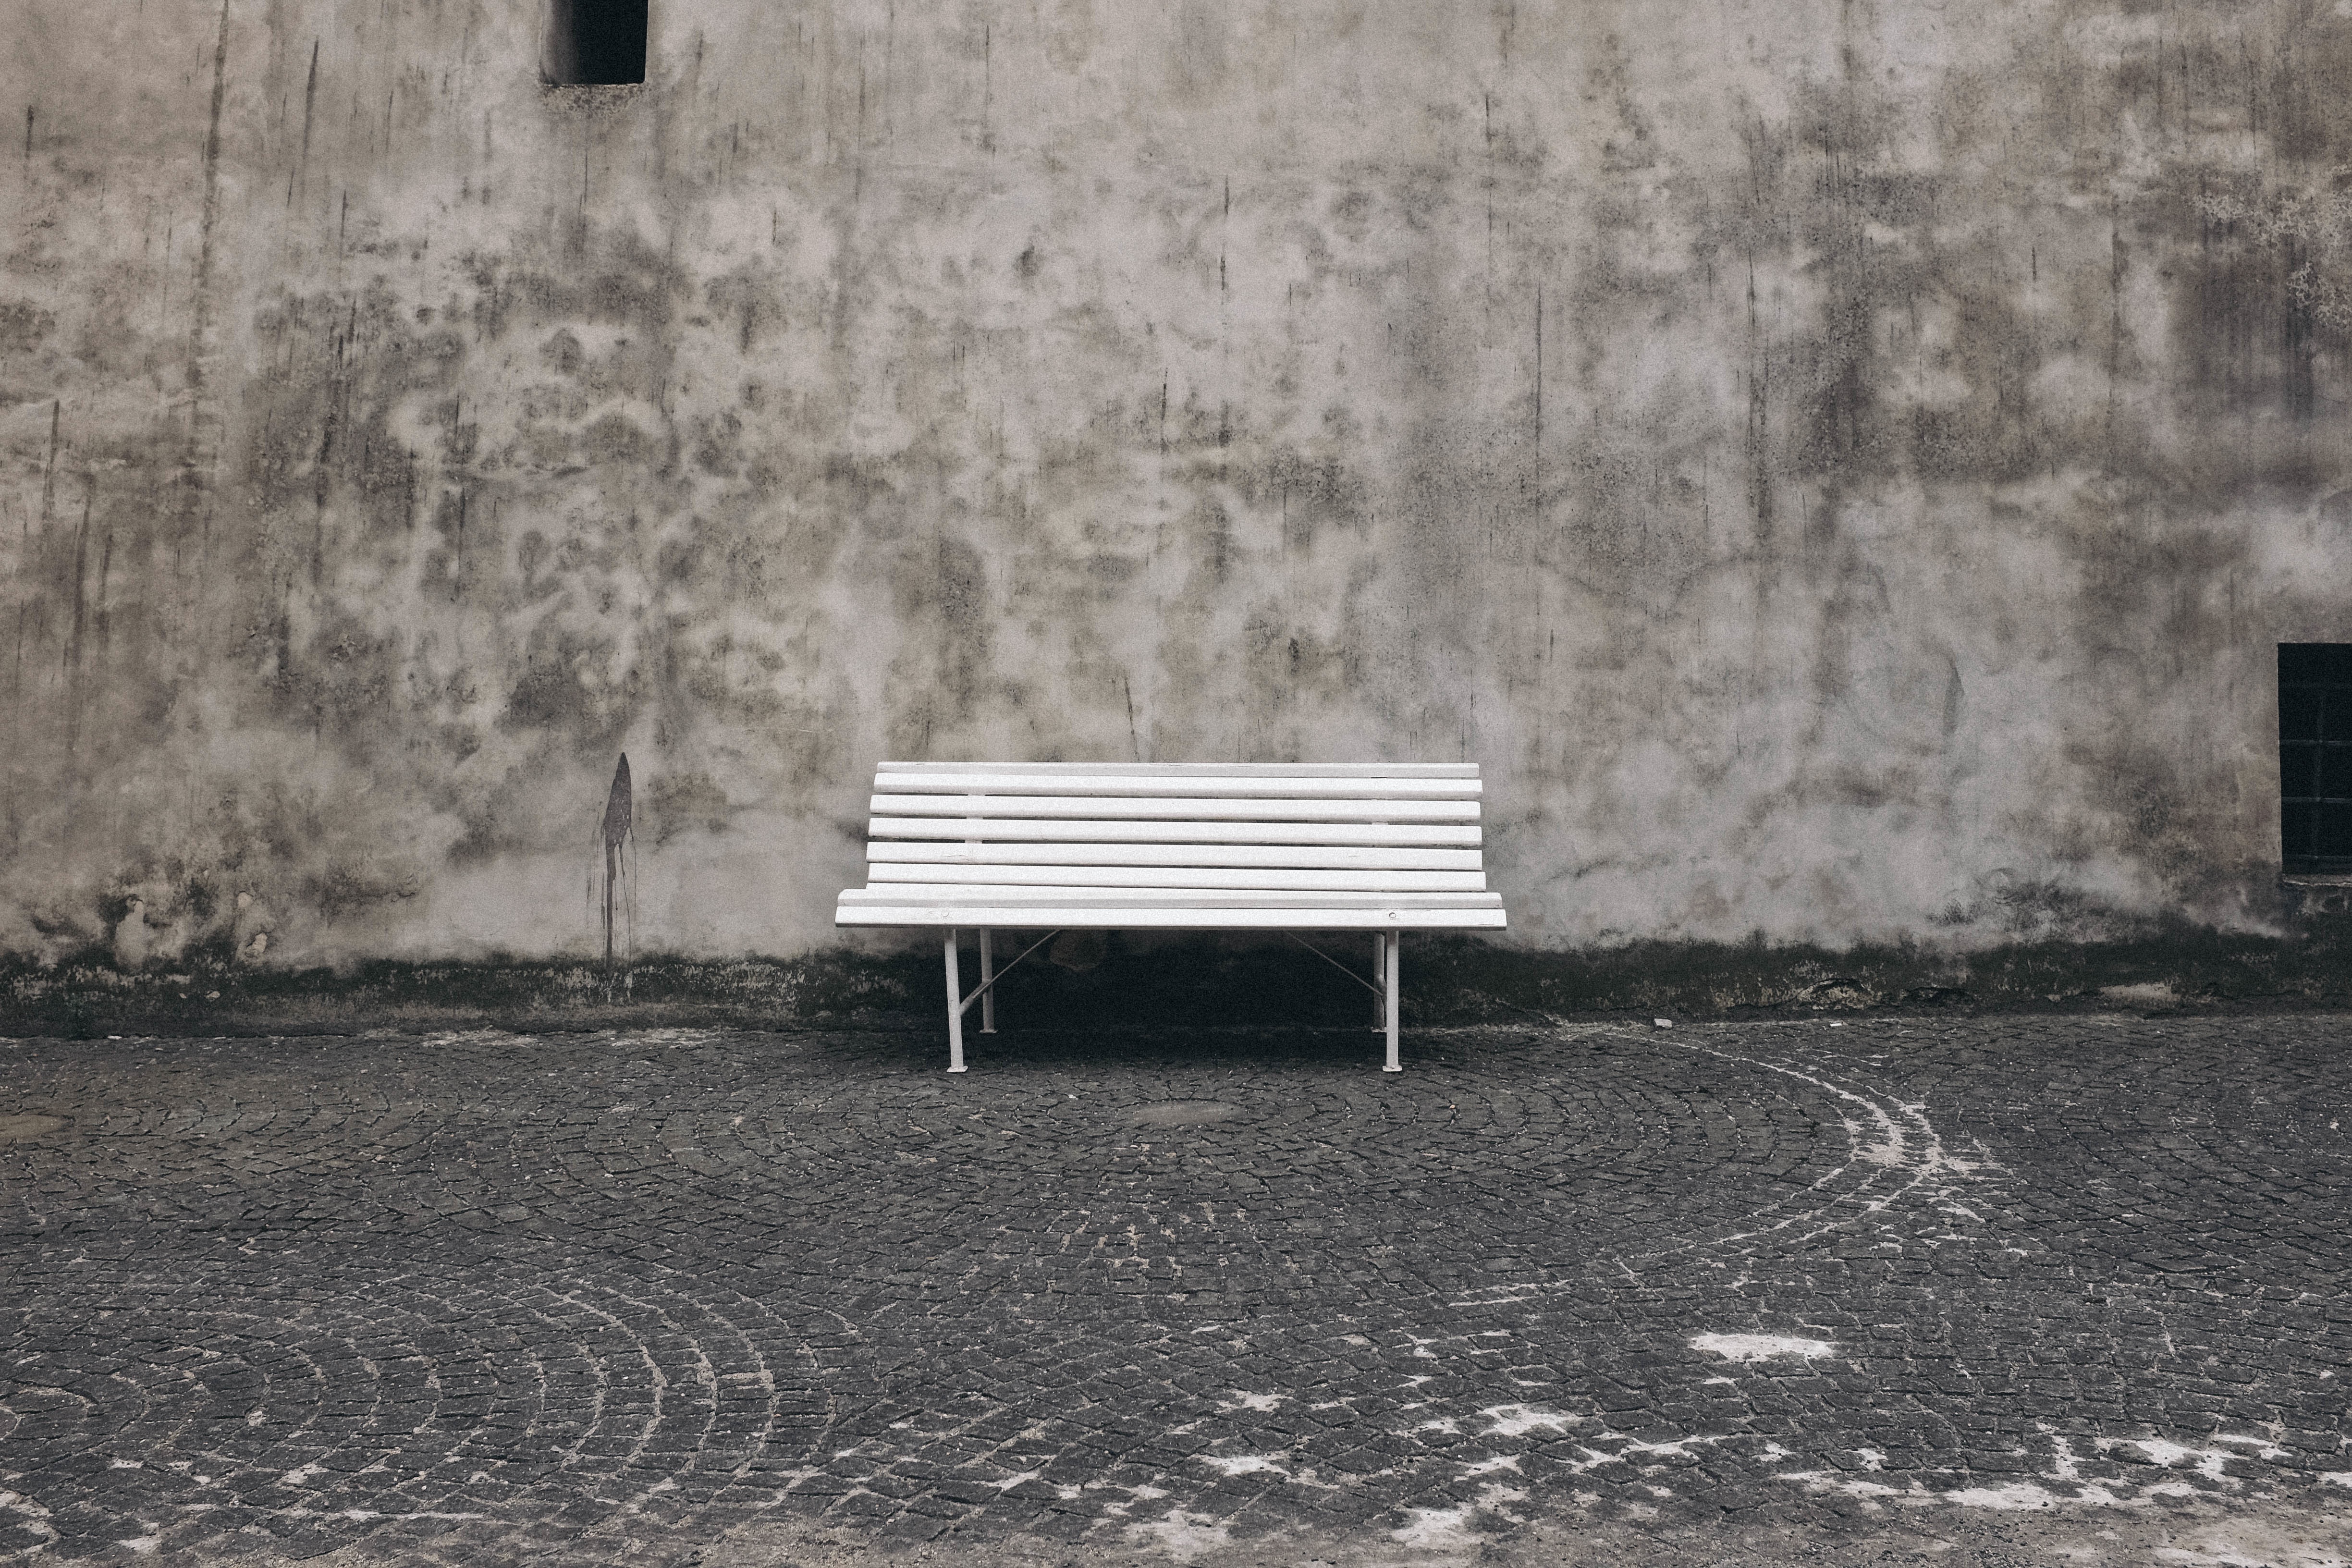
snow, winter, black and white, wood, white, house, wall, weather, black, monochrome, photograph, shape, monochrome photography